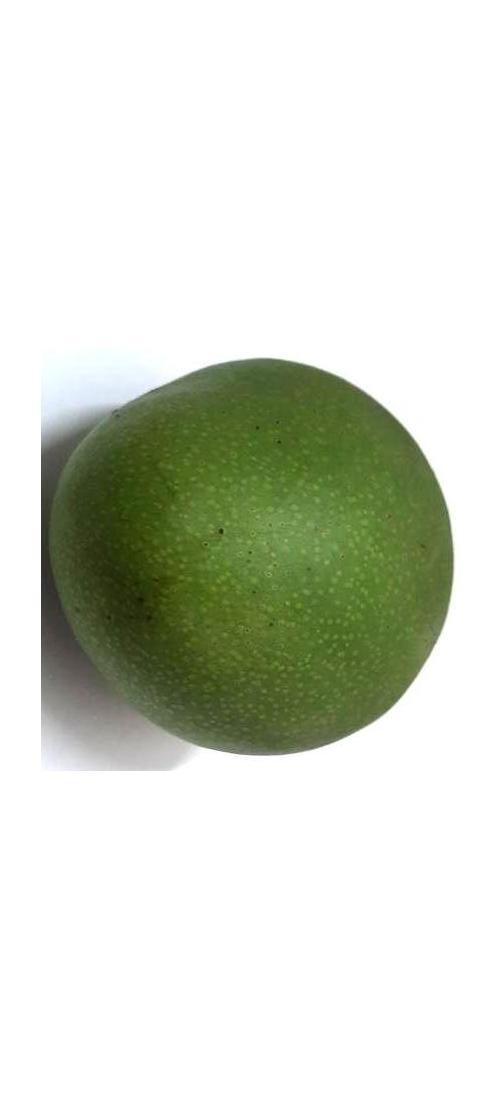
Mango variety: Ashshina Zhinuk